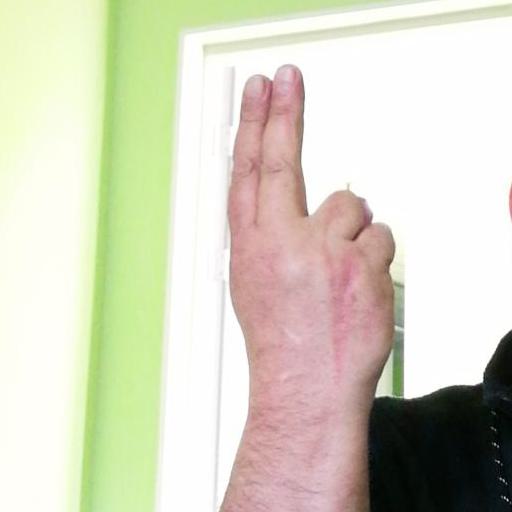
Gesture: two_up_inverted